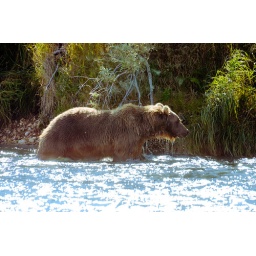
A large brown bear navigates the Battle River in Katmai, Alaska